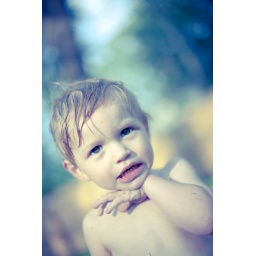
boy in blue